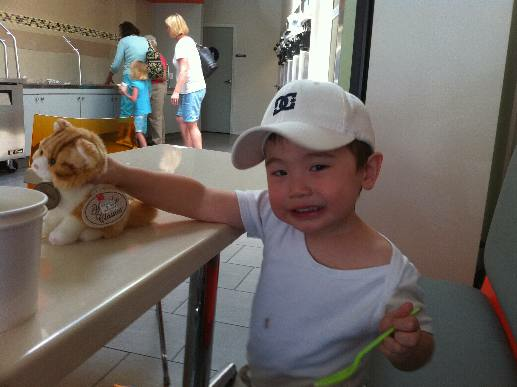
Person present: Yes